16th National Film Awards

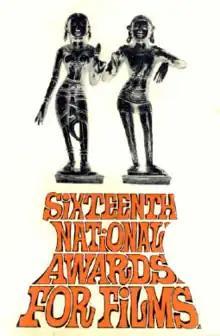
16th National Film Awards

The 16th National Film Awards, presented by Ministry of Information and Broadcasting, India to felicitate the best of Indian Cinema released in 1968. Ceremony took place at Vigyan Bhavan, New Delhi on 13 February 1970.